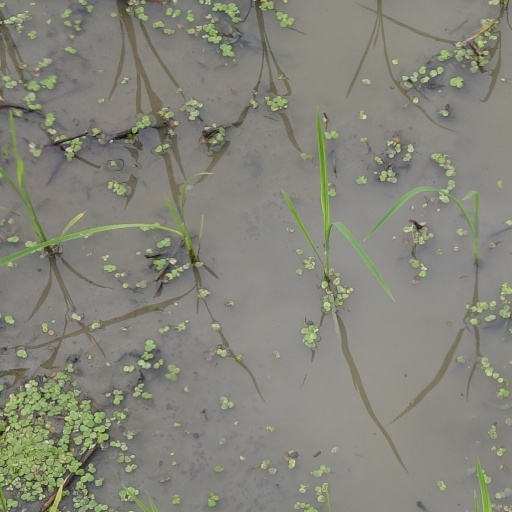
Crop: rice